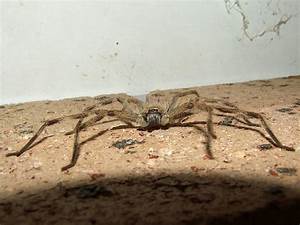
Label: spider